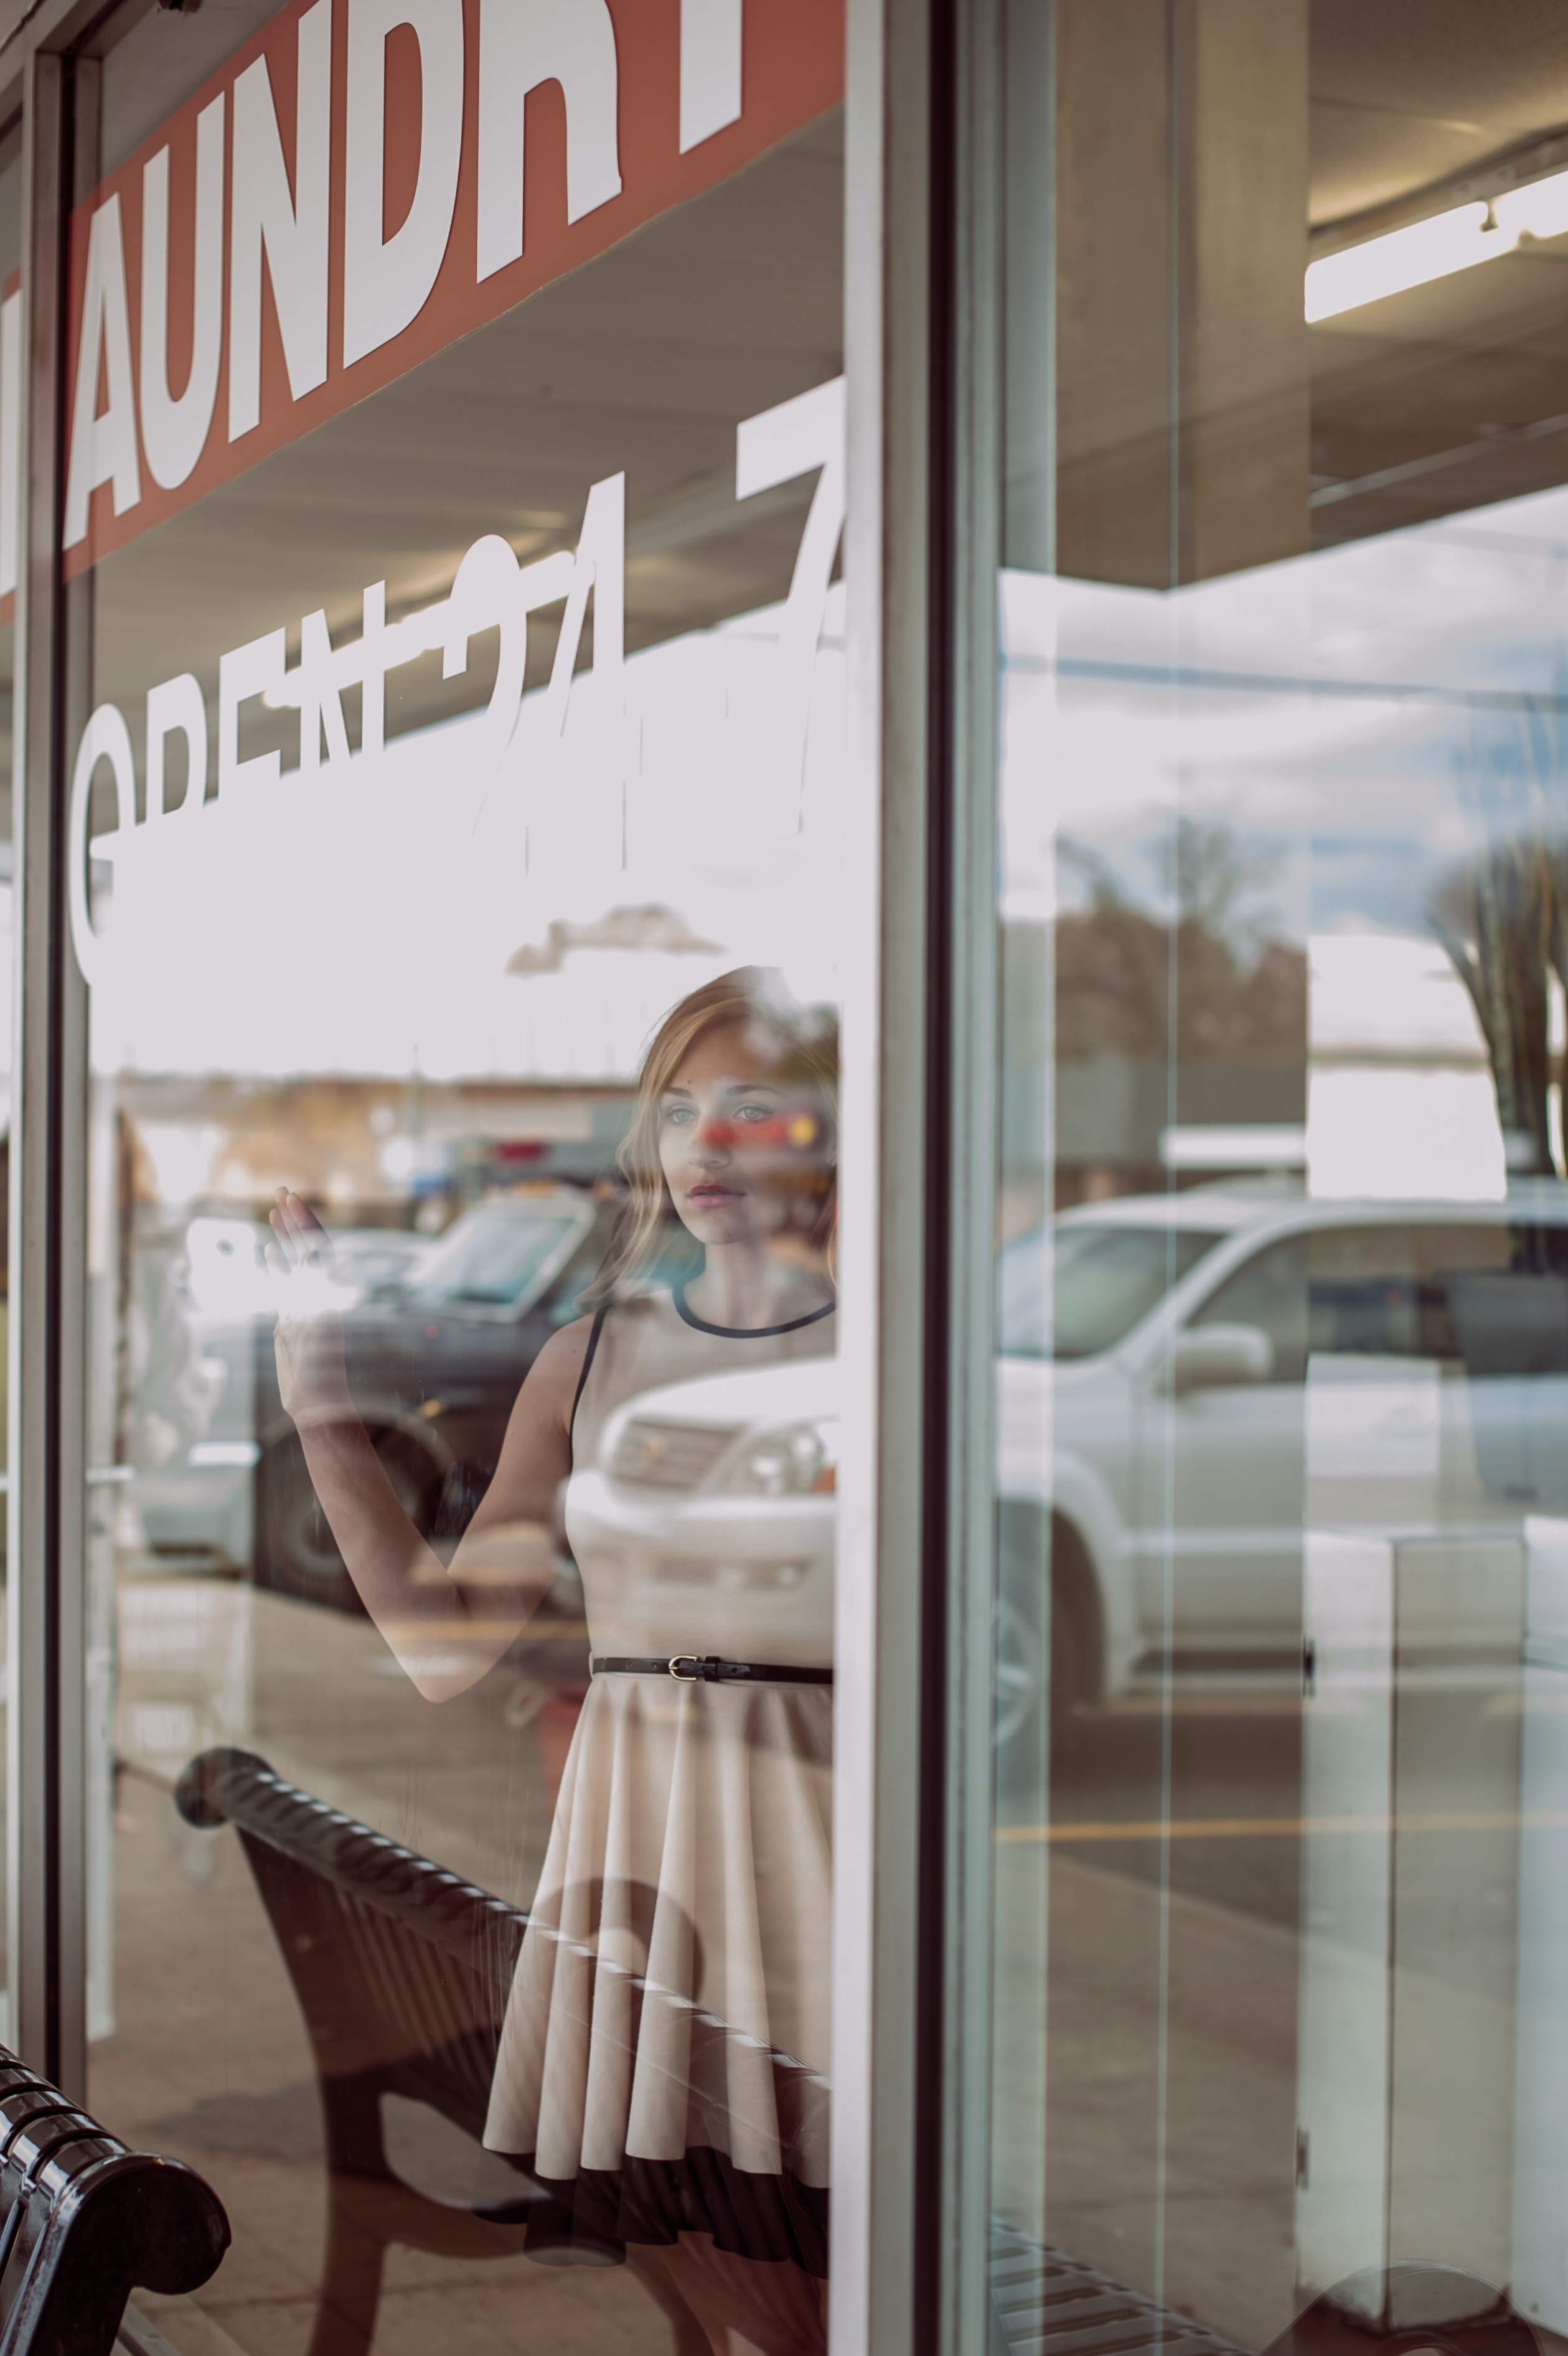
woman, window, home, female, thinking, furniture, room, door, laundromat, interior design, design, display window, window covering, window treatment